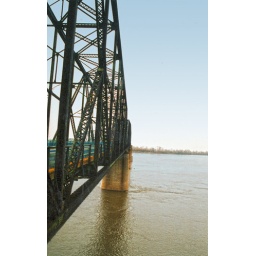
looking over the side chain of rock bridge between missouri and illinois part of old route 66